Gottfried Heinrich Graf zu Pappenheim

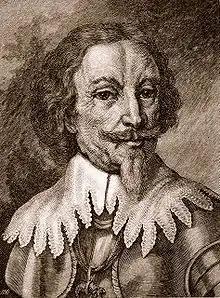
Gottfried Heinrich Graf zu Pappenheim

Gottfried Heinrich Graf zu Pappenheim (29 May 1594 – 17 November 1632) was a German field marshal of the Holy Roman Empire in the Thirty Years' War. A supporter of the Catholic League, he was mortally wounded during the Battle of Lützen fighting the Protestant forces under Swedish king Gustavus Adolphus.